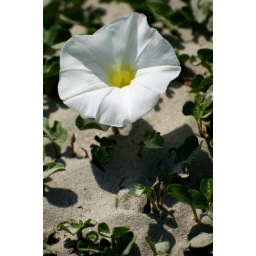
flower in the sand